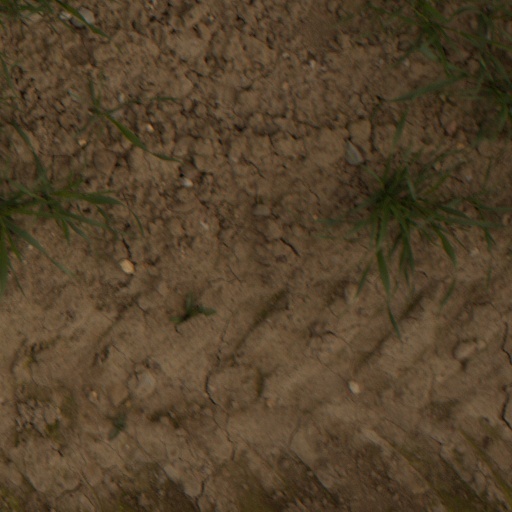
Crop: wheat